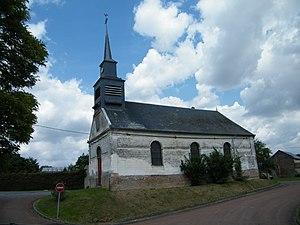
église.
Saint-Aubin-Montenoy est une commune française située dans le département de la Somme, en région Hauts-de-France.